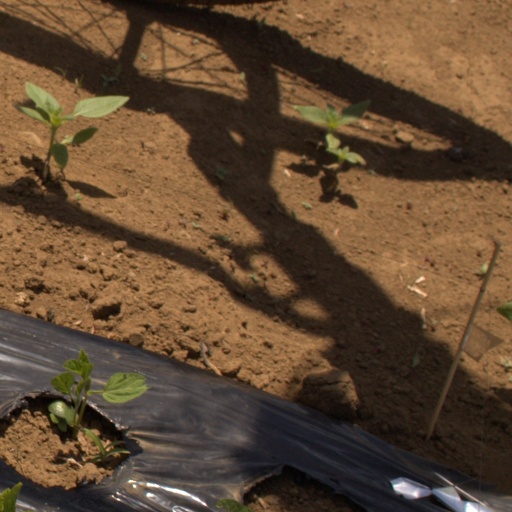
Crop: Jerusalem artichoke